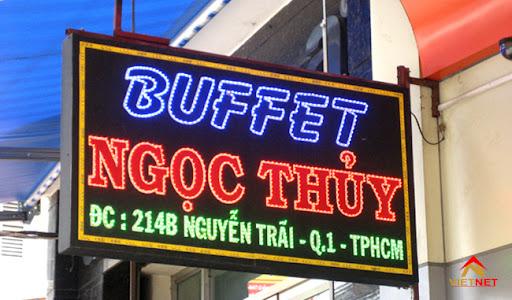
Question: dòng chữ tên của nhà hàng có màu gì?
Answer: có màu đỏ